Salman Eliyahu

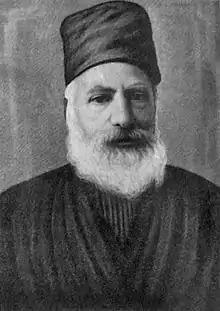

Together with his wife Mazal, he moved to Jerusalem in the early 1900s. He studied theology and philosophy in the United Kingdom. This Western education allowed him to serve as the personal secretary to Lord Herbert Samuel, the High Commissioner of the British Mandate for Palestine. Upon the advice of his mentor, Ben Ish Chai, Rabbi Salman Eliyahu moved back to Jerusalem, where he died in Jerusalem in 1940. He is the father of the Rishon Lezion and Chief Rabbi of Israel Mordechai Eliyahu.